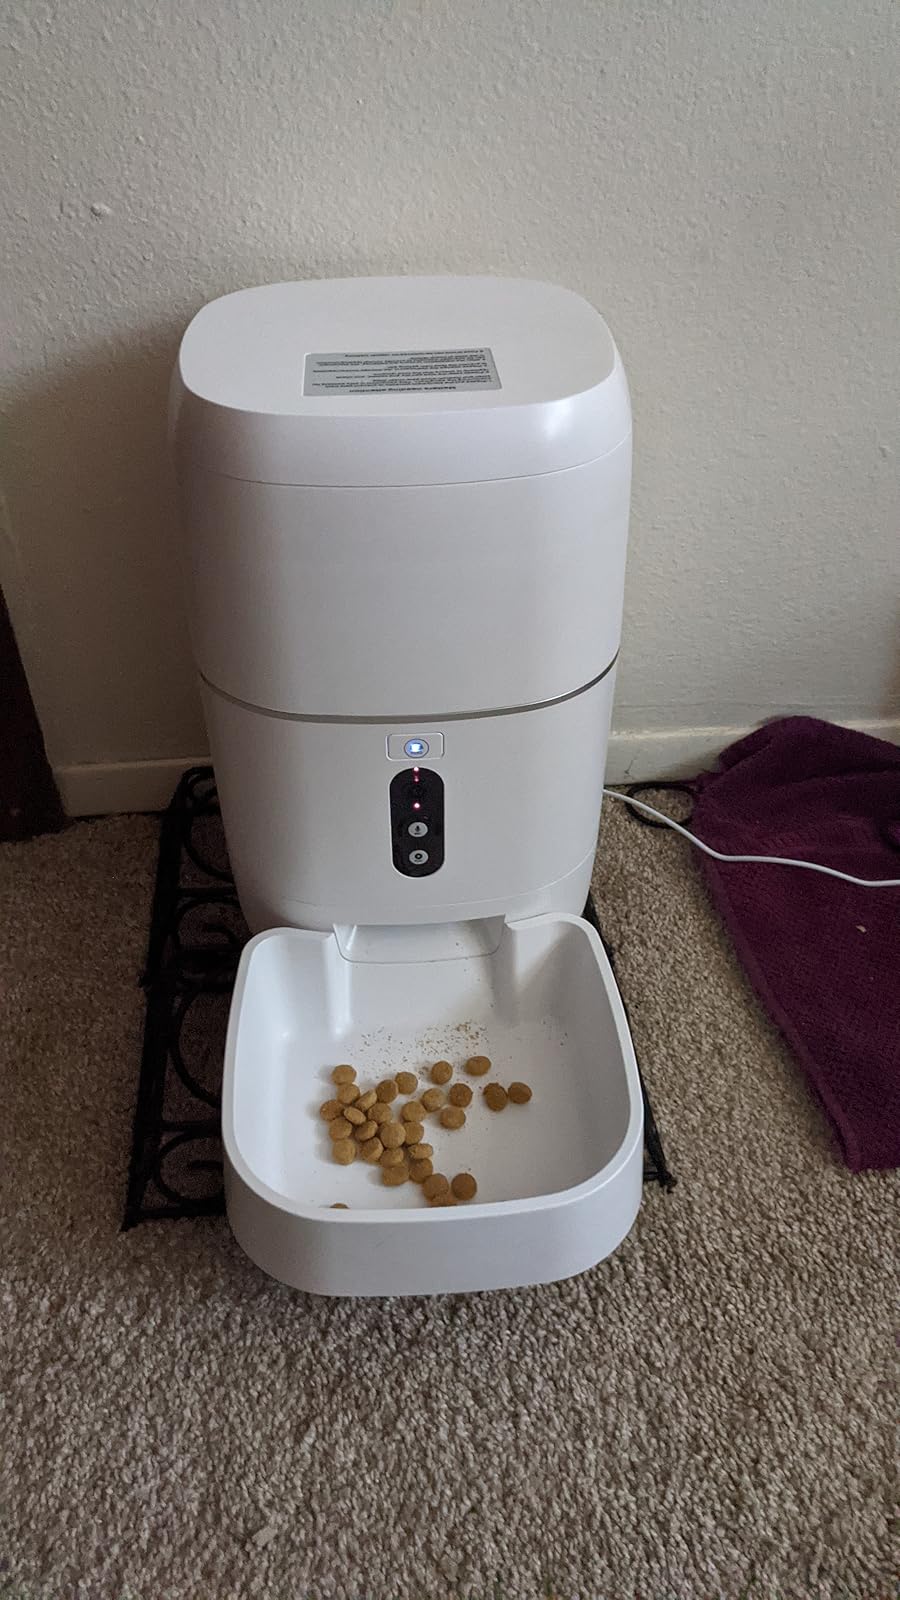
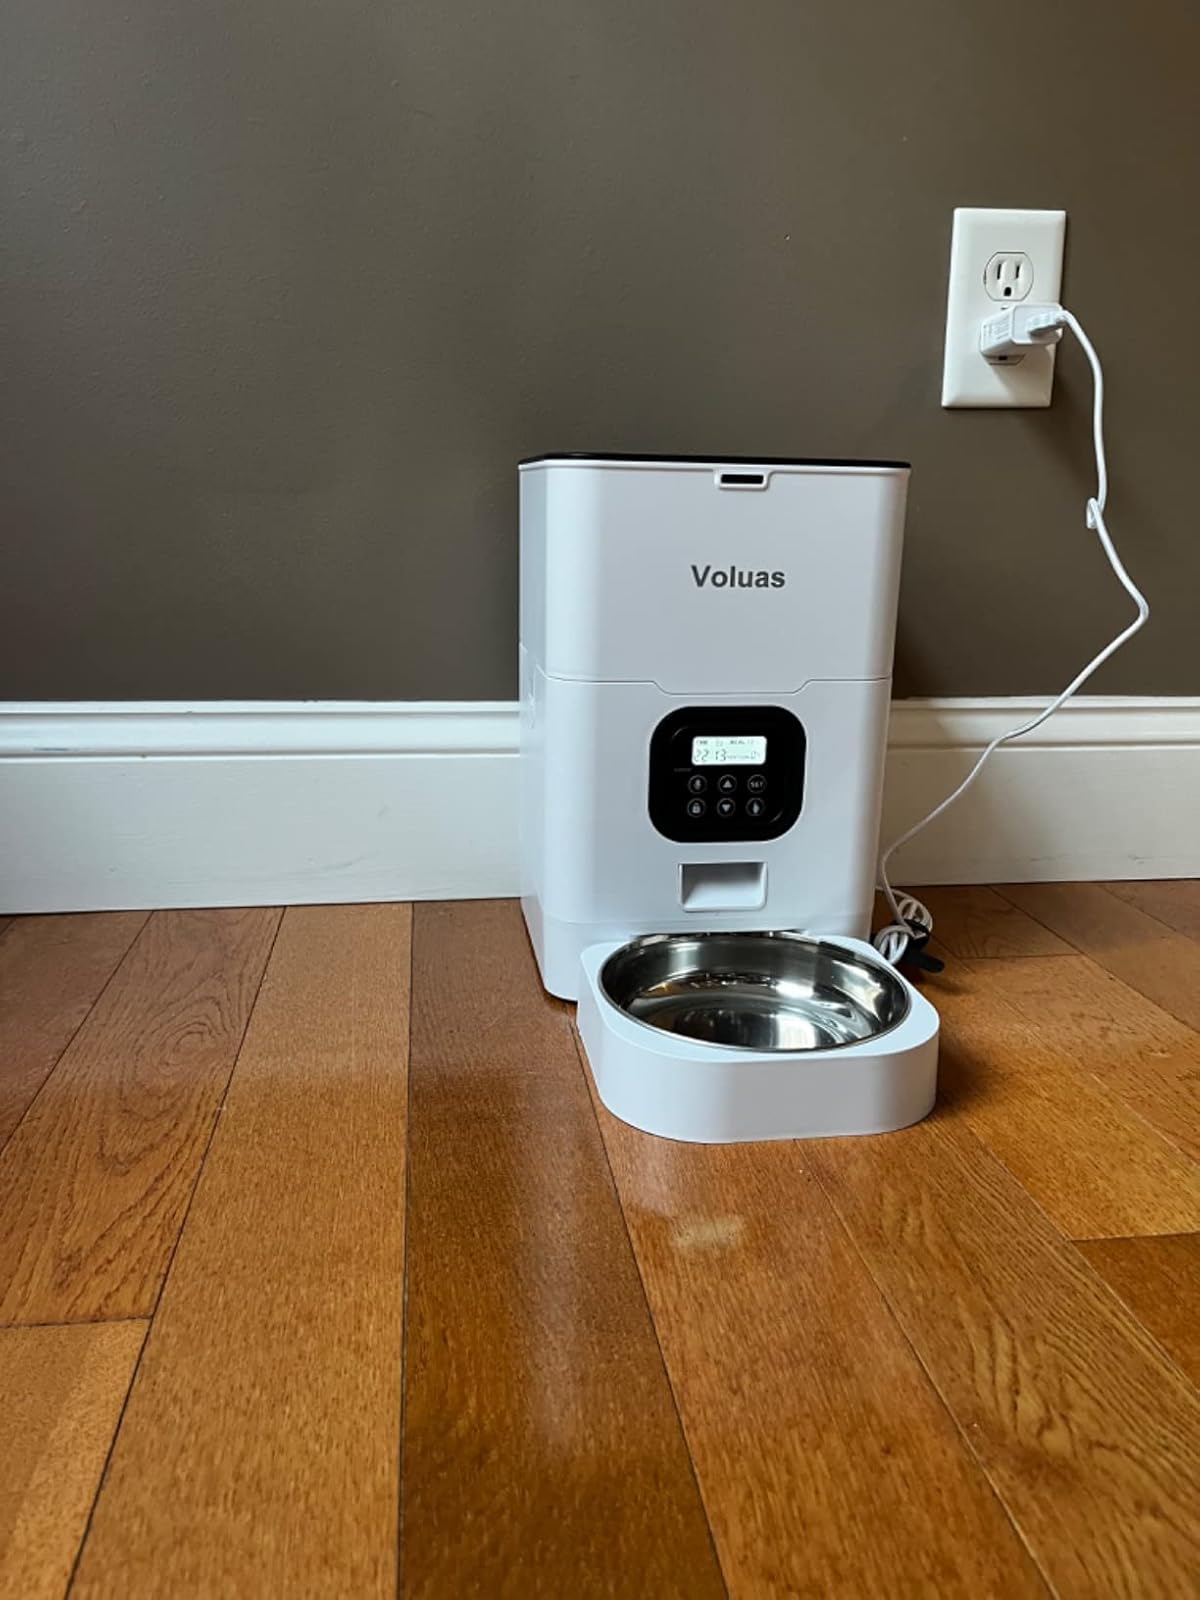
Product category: items_feeder
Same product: no